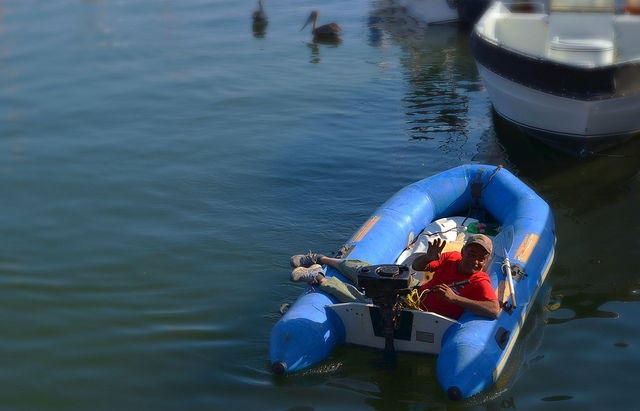
A man is relaxing in a small row boat.

A young man is sitting in the water in his blue boat.

A man sits in a boat in the water.

A man waving in a inflatable, motorized boat.